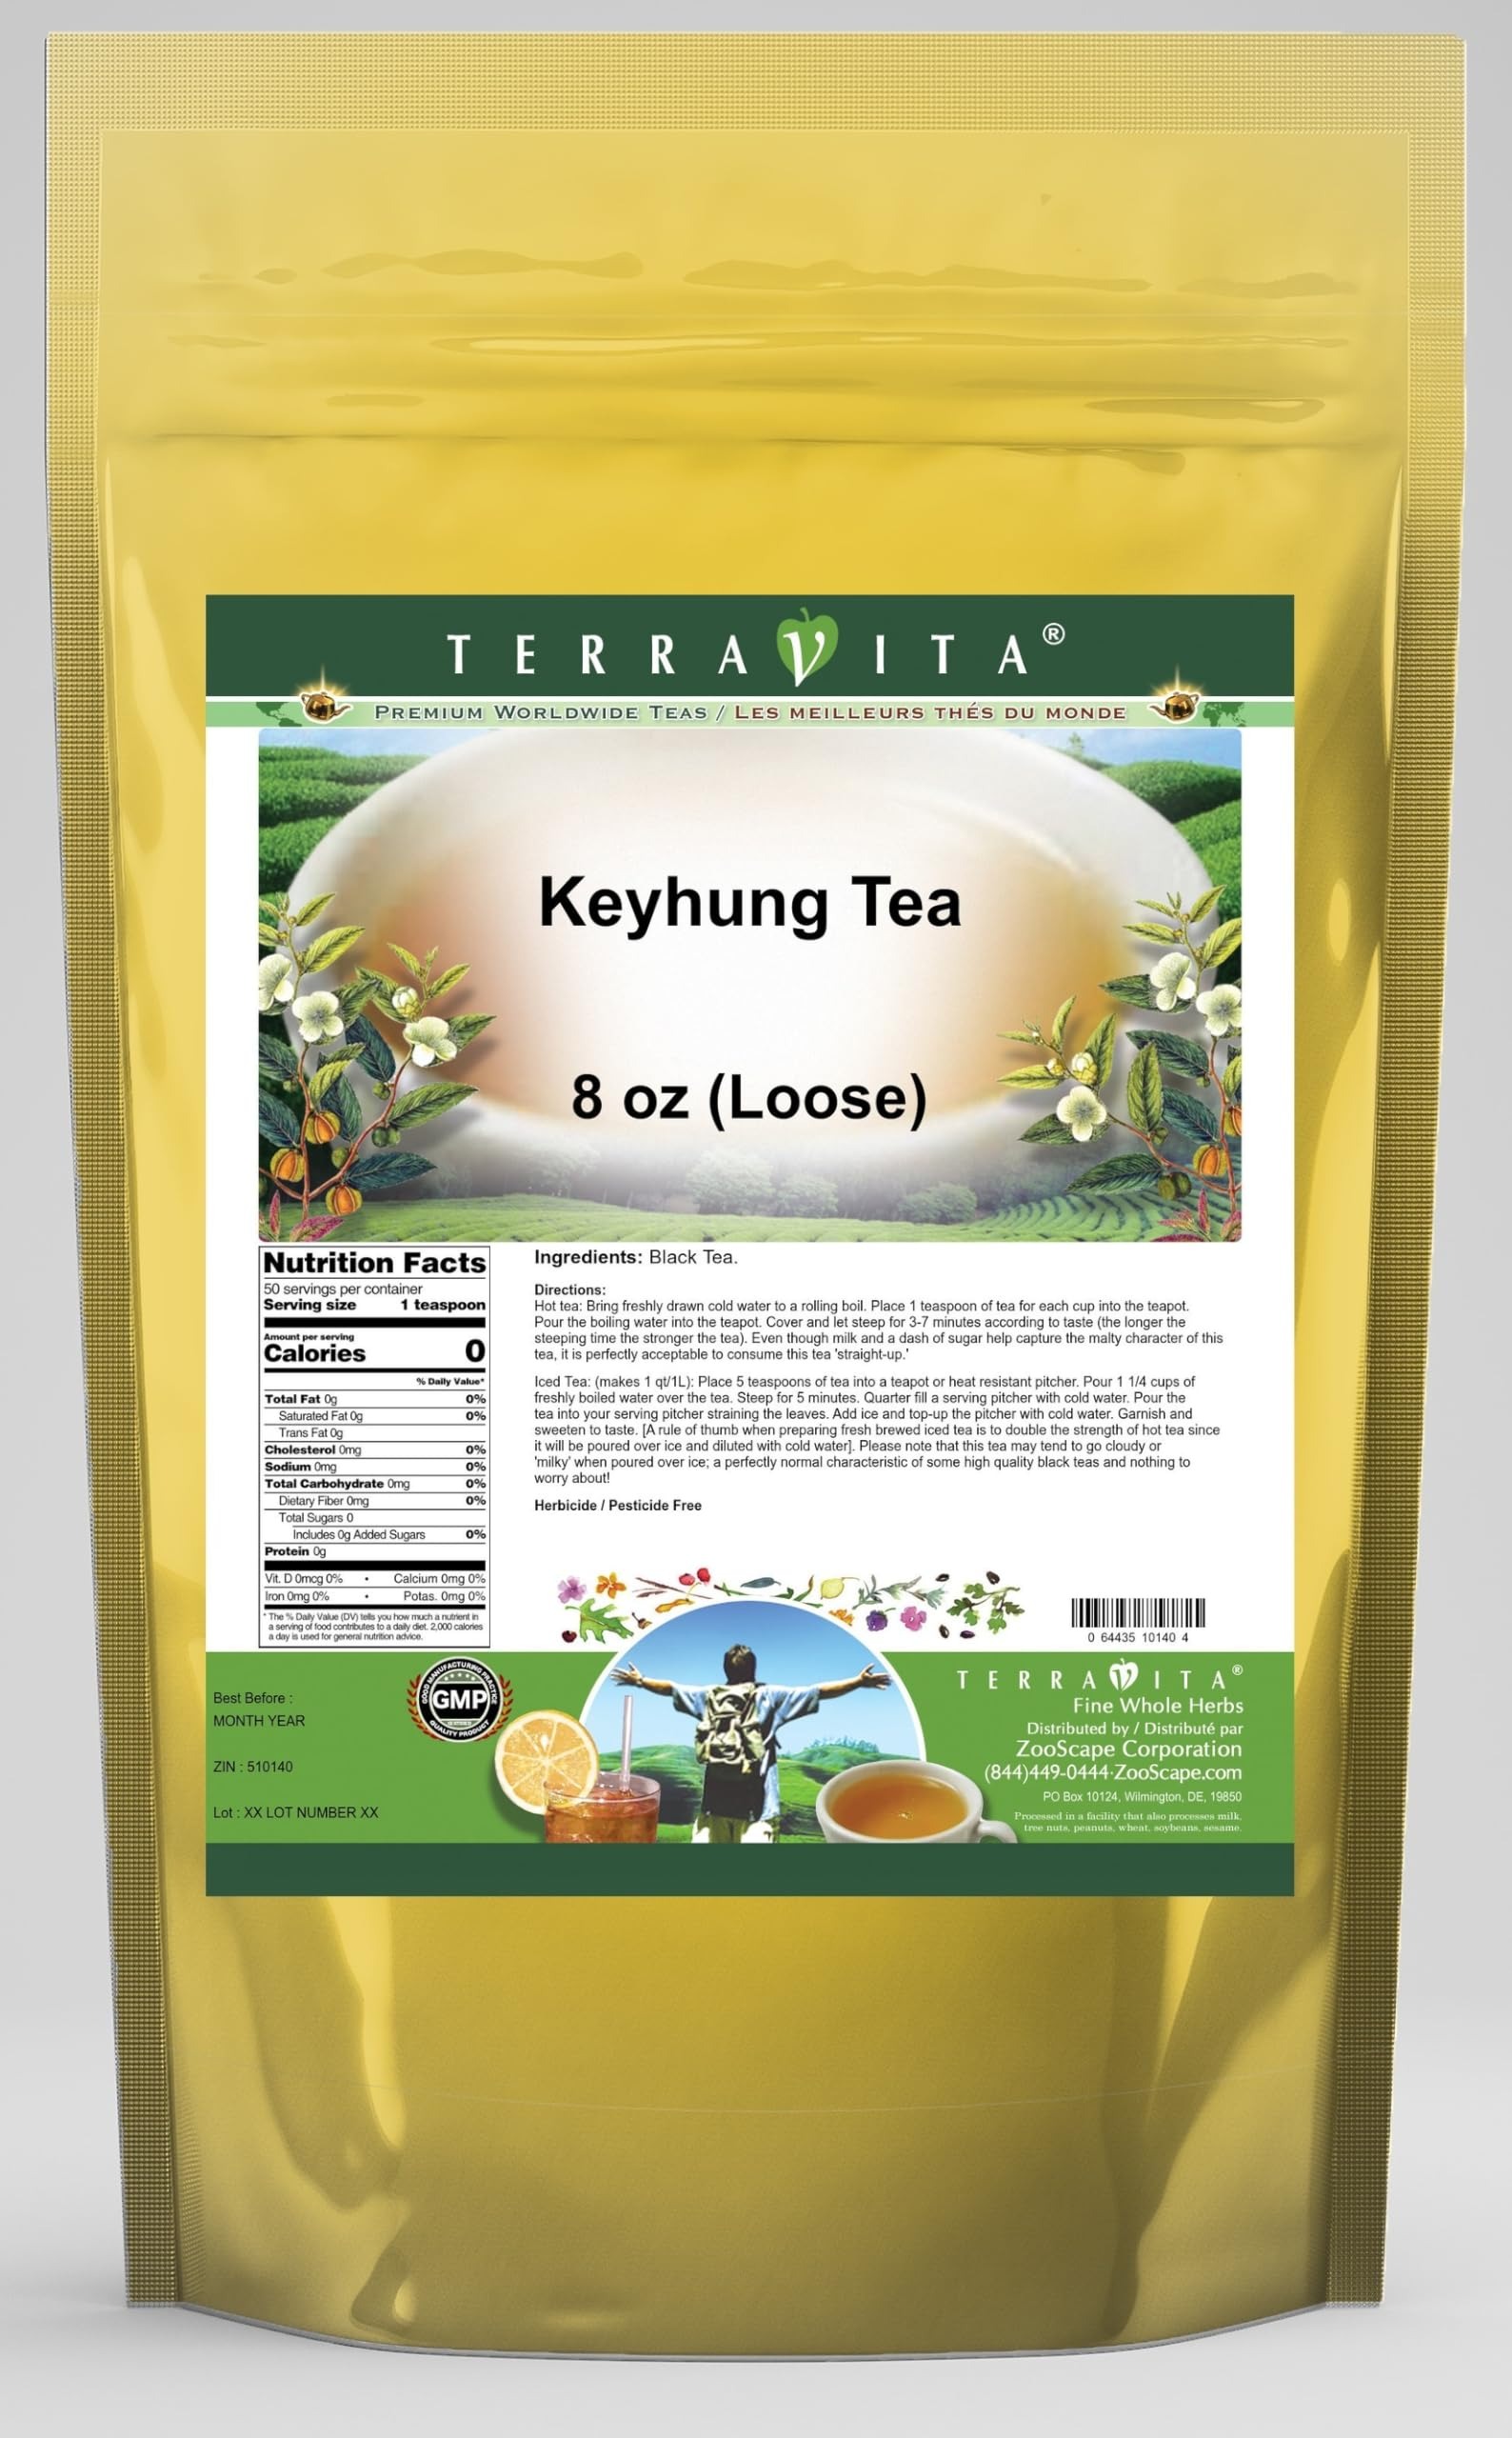
Item Name: Keyhung Tea (Loose) (8 oz, ZIN: 510140) - 2 Pack
Bullet Point 1: Keyhung Tea (Loose) (8 oz, ZIN: 510140)
Bullet Point 2: No fillers.
Bullet Point 3: Manufacturer: TerraVita
Bullet Point 4: Size: 8 oz
Bullet Point 5: Loose Leaf Herbal Tea - Packed in a convenient upright pouch!
Product Description: Keyhung Tea (Loose) (8 oz, ZIN: 510140)<BR><BR>Packaged in the United States in a GMP certified facility (Good Manufacturing Practice).<BR><BR>No fillers.<BR><BR>Manufacturer: TerraVita<BR><BR>Size: 8 oz<BR><BR>Loose Leaf Herbal Tea - Packed in a convenient upright pouch!<BR><BR>Ingredients: Black Tea
Value: 16.0
Unit: Ounce

Price: 86.47